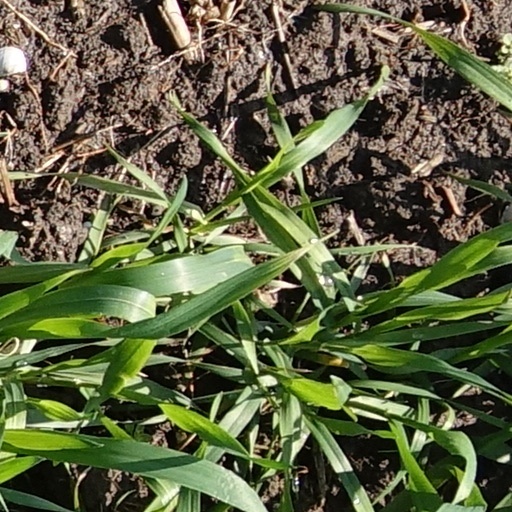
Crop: wheat